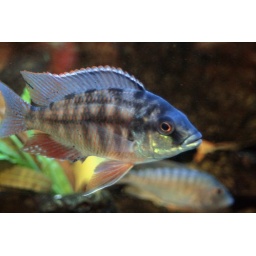
Work with me here, people. There were no red fish in this bunch. :-P